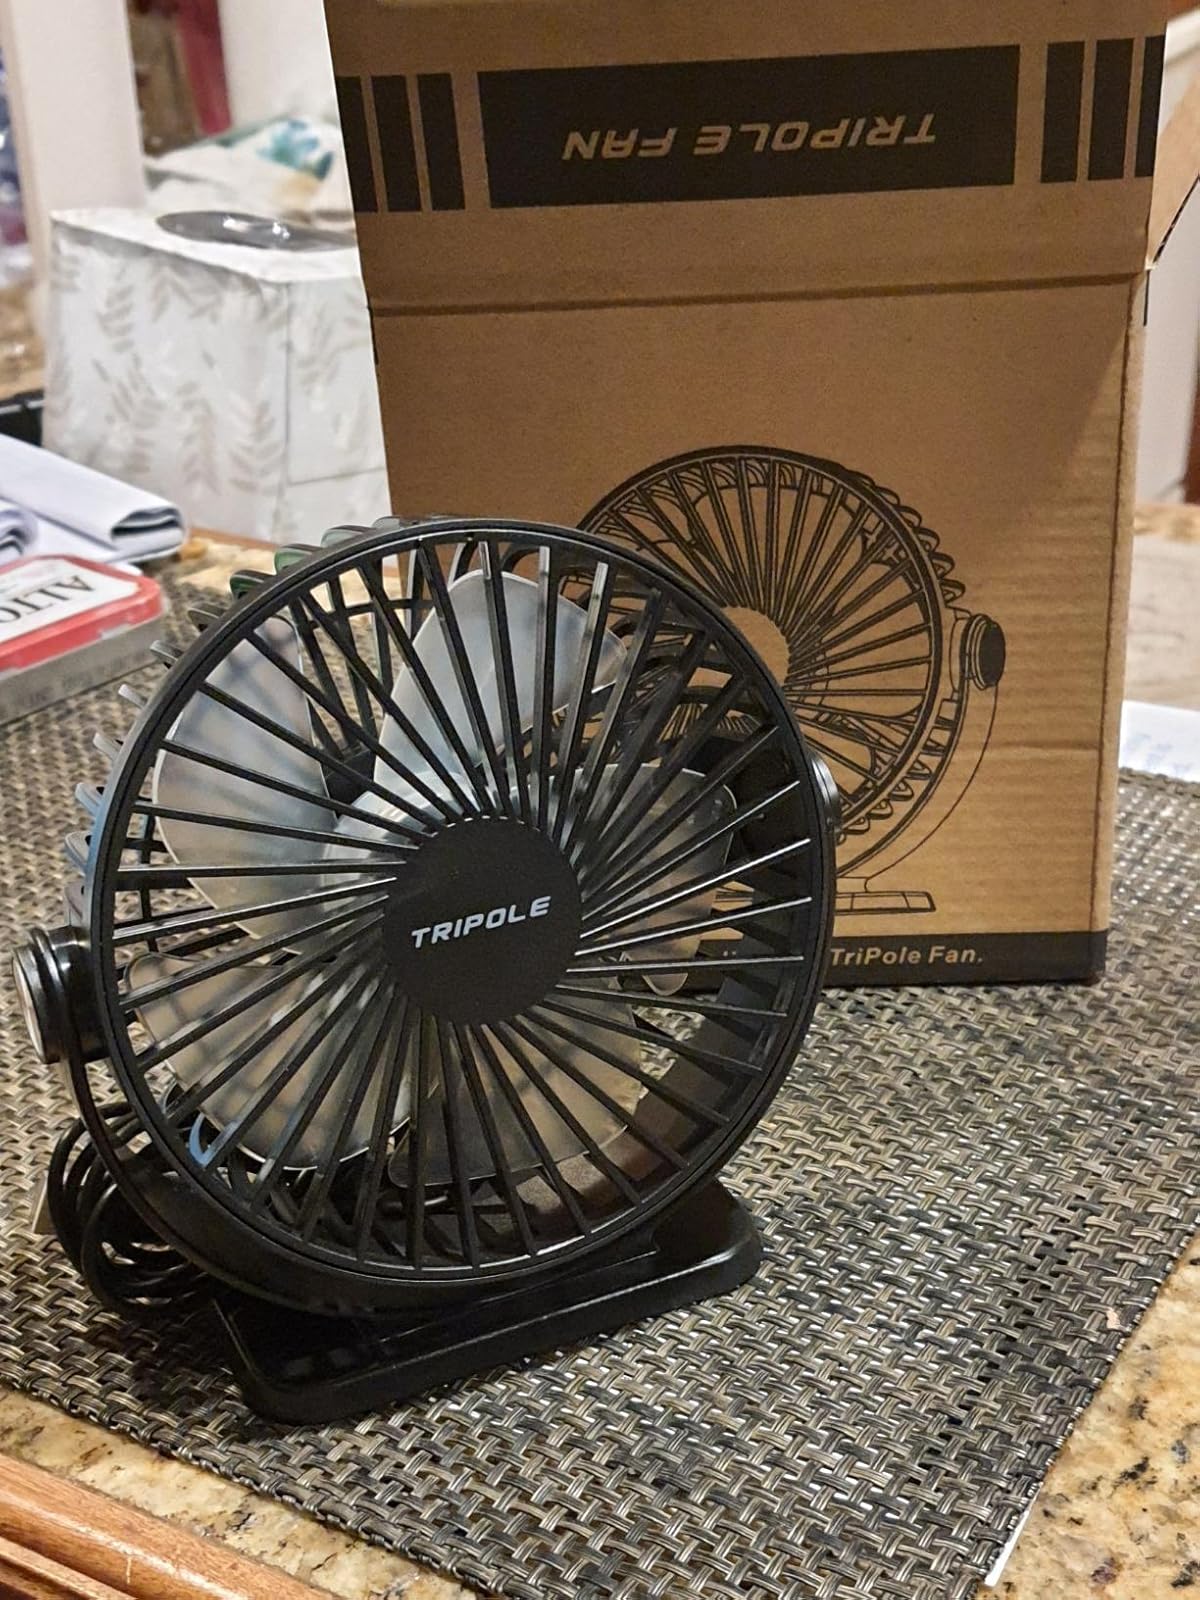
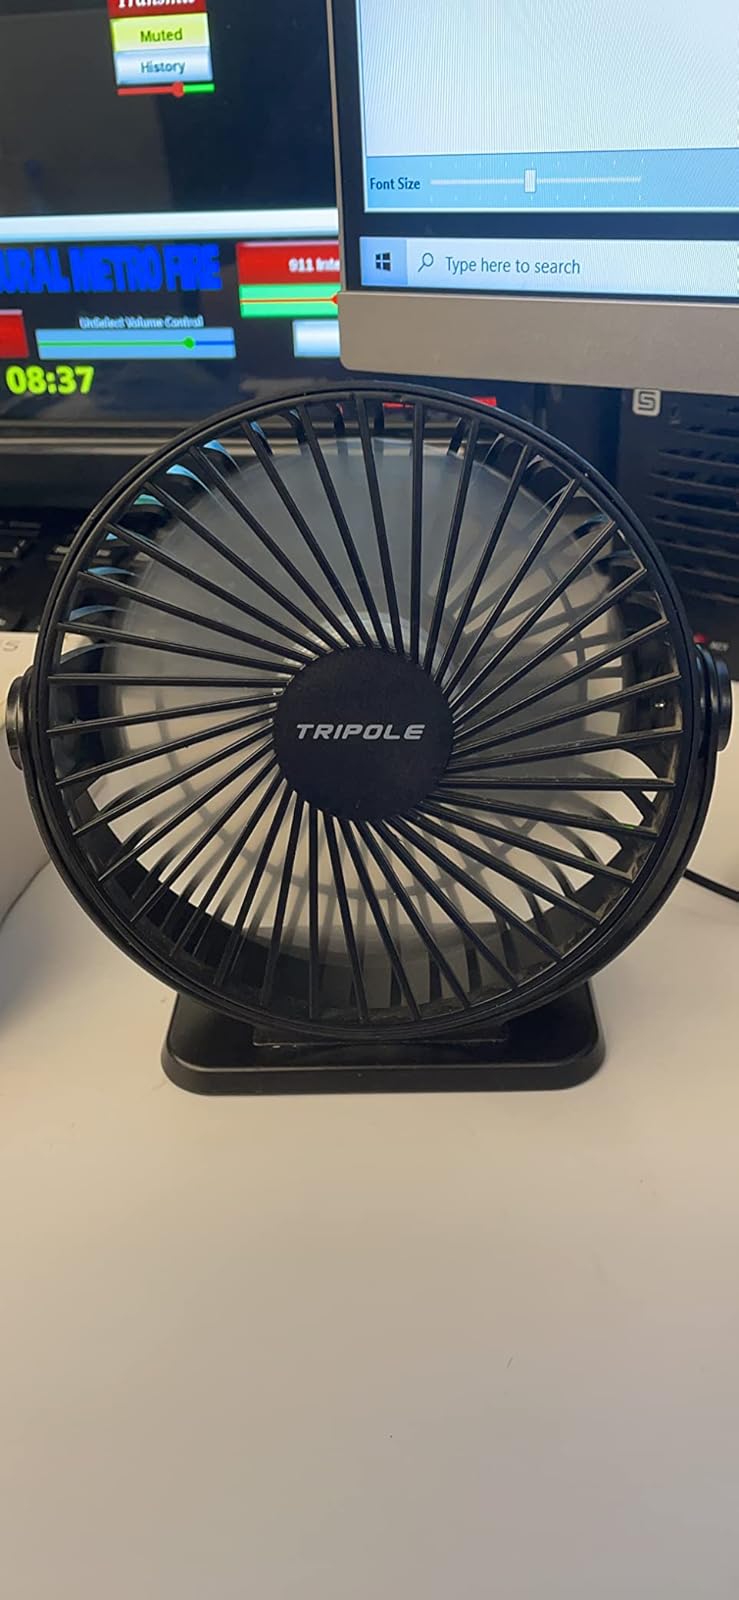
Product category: fan
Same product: yes